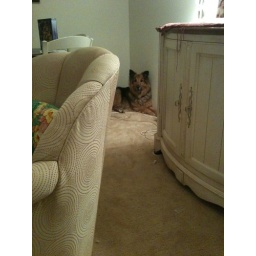
It's the craziest thing, but both the cat and dog like to curl up in this corner.